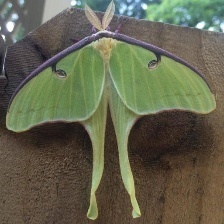
Species: LUNA MOTH